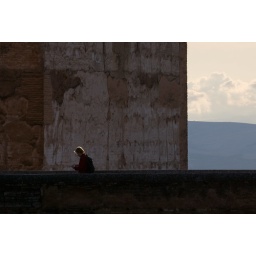
A man walking on the top most tower in Alhambra